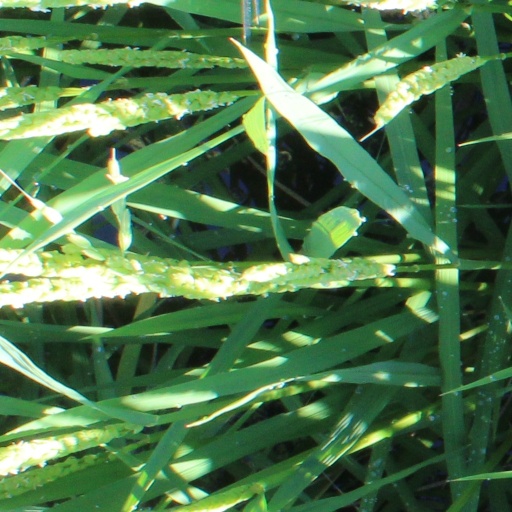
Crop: rice